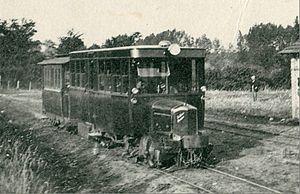
Détail de la carte postale, sans mention d'éditeur, n°6THELIGNY (Sarthe) - La gare du TramwayIl s'agit d'une automotrice De Dion-Bouton type JM, carrossée par Carel et Fouché, livrée en 1924 (automotrice B201) ou 1925 (automotrice B202) aux Tramways de la Sarthe
Le chemin de fer de Cormeilles à Glos-Montfort et extensions est un ensemble de trois lignes de chemin de fer secondaire à voie métrique concédé par le département de l'Eure à la Compagnie des Chemins de Fer de Cormeilles à Glos-Montfort et extensions et qui a fonctionné entre 1902 et 1946 dans le département de l'Eure, et, pour une petite part, dans celui du Calvados.
Les autorails De Dion-Bouton ont été construits par la firme automobile française De Dion-Bouton, durant la période de l'entre-deux-guerres, pour les réseaux de chemins de fer secondaires. La majorité des véhicules sont à voie métrique. La production comprend 250 véhicules. Le principal client est la Société générale des chemins de fer économiques.
Un autocar sur rails est un autocar adapté à la voie ferrée, sorte d'autorail léger, avec essieux ou boggie, dérivé d'un châssis d'autocar.
Les établissements Carel Fouché & Cie étaient une entreprise de construction de matériel roulant ferroviaire française créée en 1904, dont les usines se trouvaient notamment à Petite-Synthe, à Aubevoye et au Mans.
Les Tramways de la Sarthe sont un ensemble de lignes de chemin de fer secondaire à voie métrique appartenant au Département de la Sarthe et concédé à une société privée, la Compagnie des tramways de la Sarthe. Son centre se situait à la gare monumentale du Mans-les-Halles, distincte de celle qui deviendra celle de la SNCF.